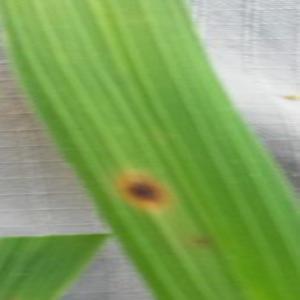
Disease: Brownspot